Kexby Old Bridge

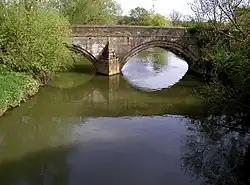

The bridge crosses the River Derwent, linking Kexby in the City of York with Catton in the East Riding of Yorkshire. It lies on the main route from York to Kingston upon Hull, and a ferry at the location was first recorded in 1315. In the 1420s, a three-arch bridge was constructed by Nicholas Blackburn, although the ferry continued to operate.